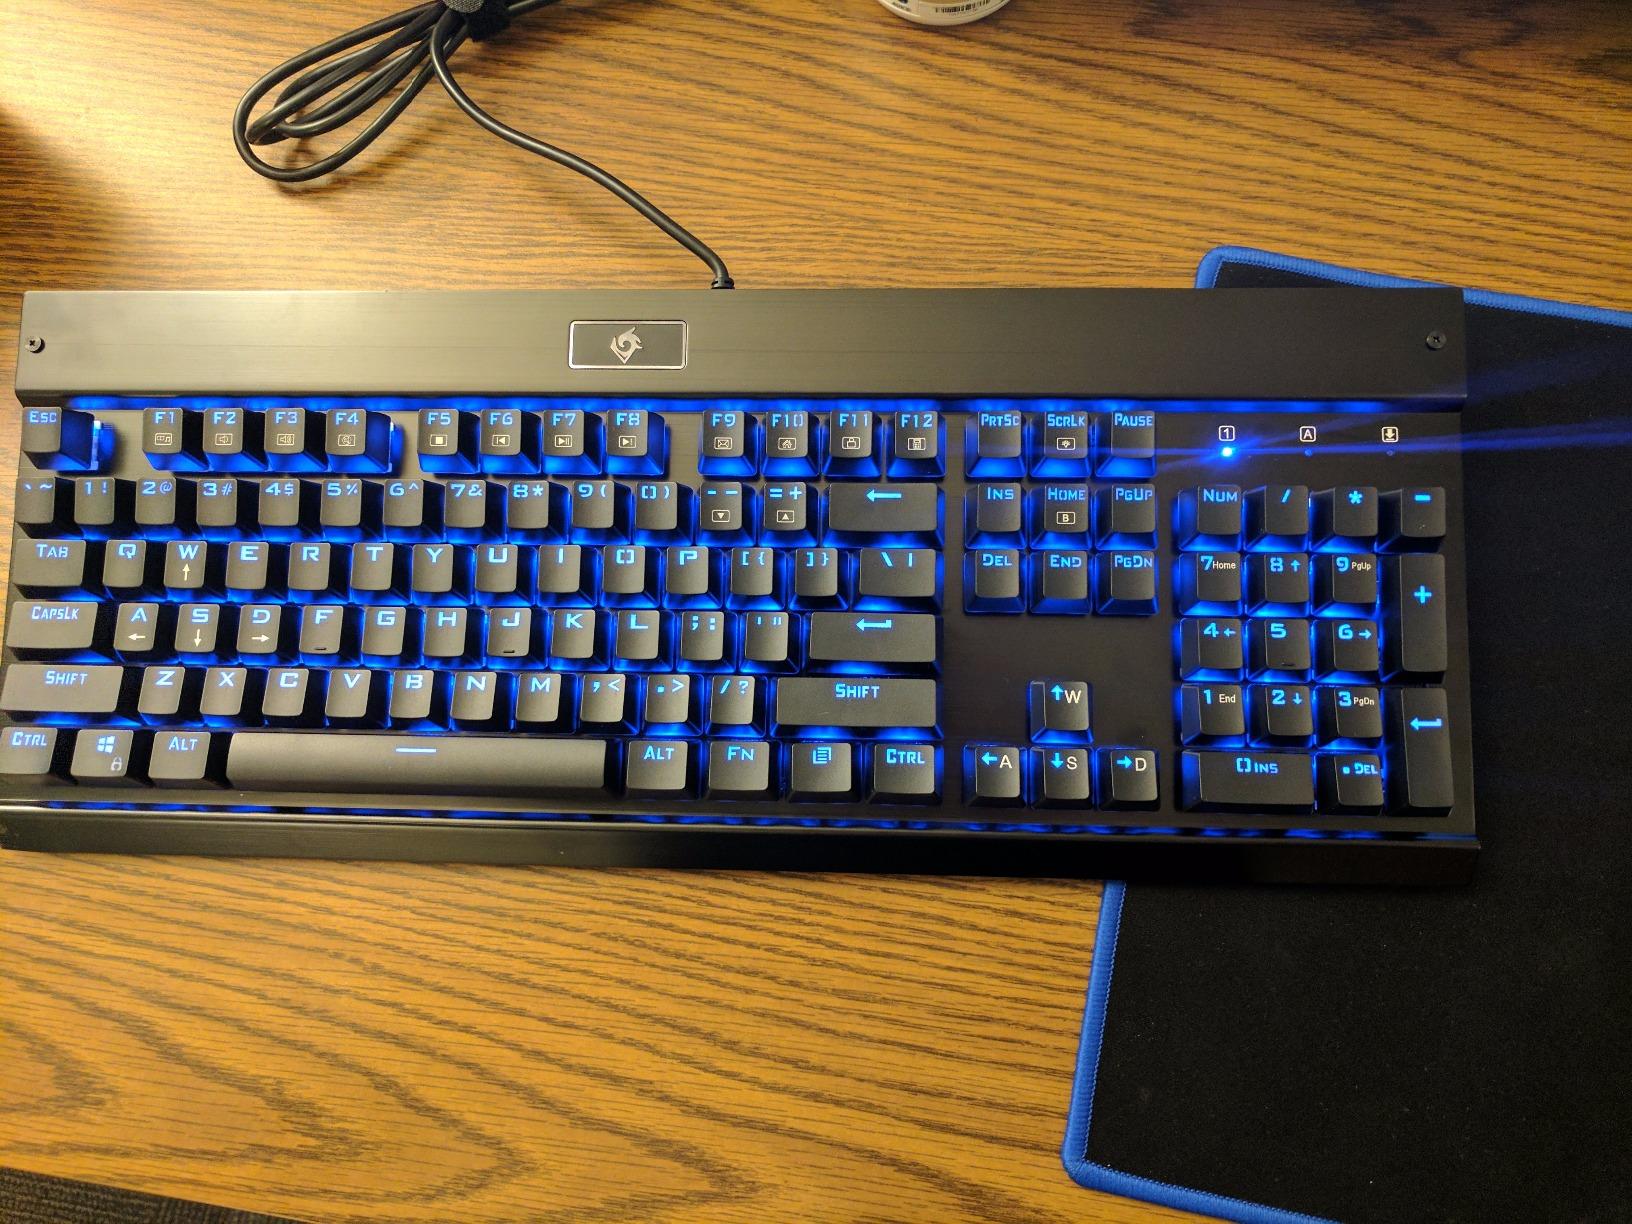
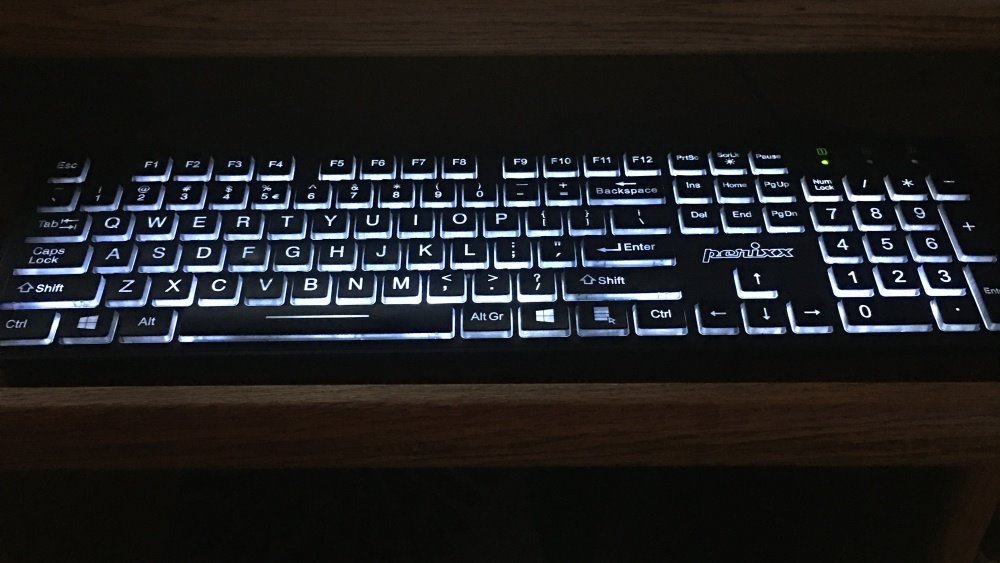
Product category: keyboard
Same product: no